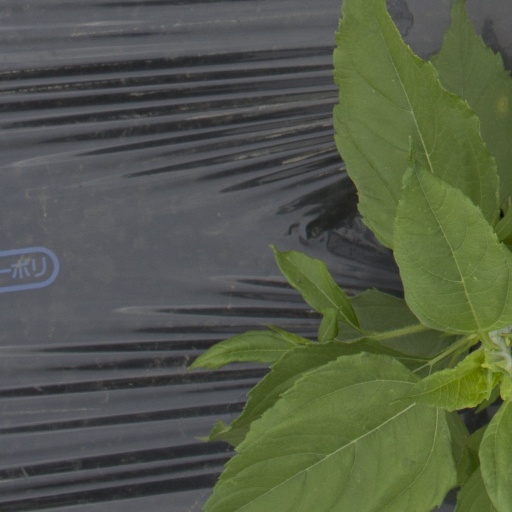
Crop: Jerusalem artichoke